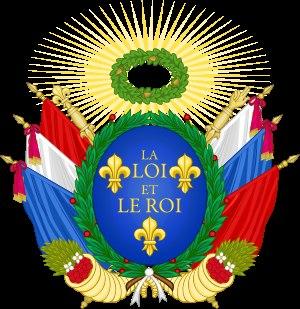
Si depuis ses origines jusqu'à la Révolution, le royaume de France n'avait pas de constitution écrite, il restait soumis à un corps de principes de droit public impératifs et consacrés par l'usage. Progressivement, certains de ces principes ont été formulés en un ensemble de coutumes, appelées d'abord Lois du Royaume, puis vers 1575 Lois fondamentales du Royaume pour les distinguer des lois du Roi. Cette distinction introduit une hiérarchie des normes dans le droit de l'Ancienne France : d'une part les lois du Roi, et d'autre part les lois du Royaume auxquelles les premières doivent impérativement se soumettre. Ce fut le rôle constitutionnel du Parlement de Paris de veiller à ce que cette hiérarchie soit maintenue et respectée, ce qui provoqua de nombreuses tensions au XVIIIᵉ siècle entre le roi et ses parlements. Lors de son sacre, le Roi de France s'engage à s'y soumettre et à les maintenir.